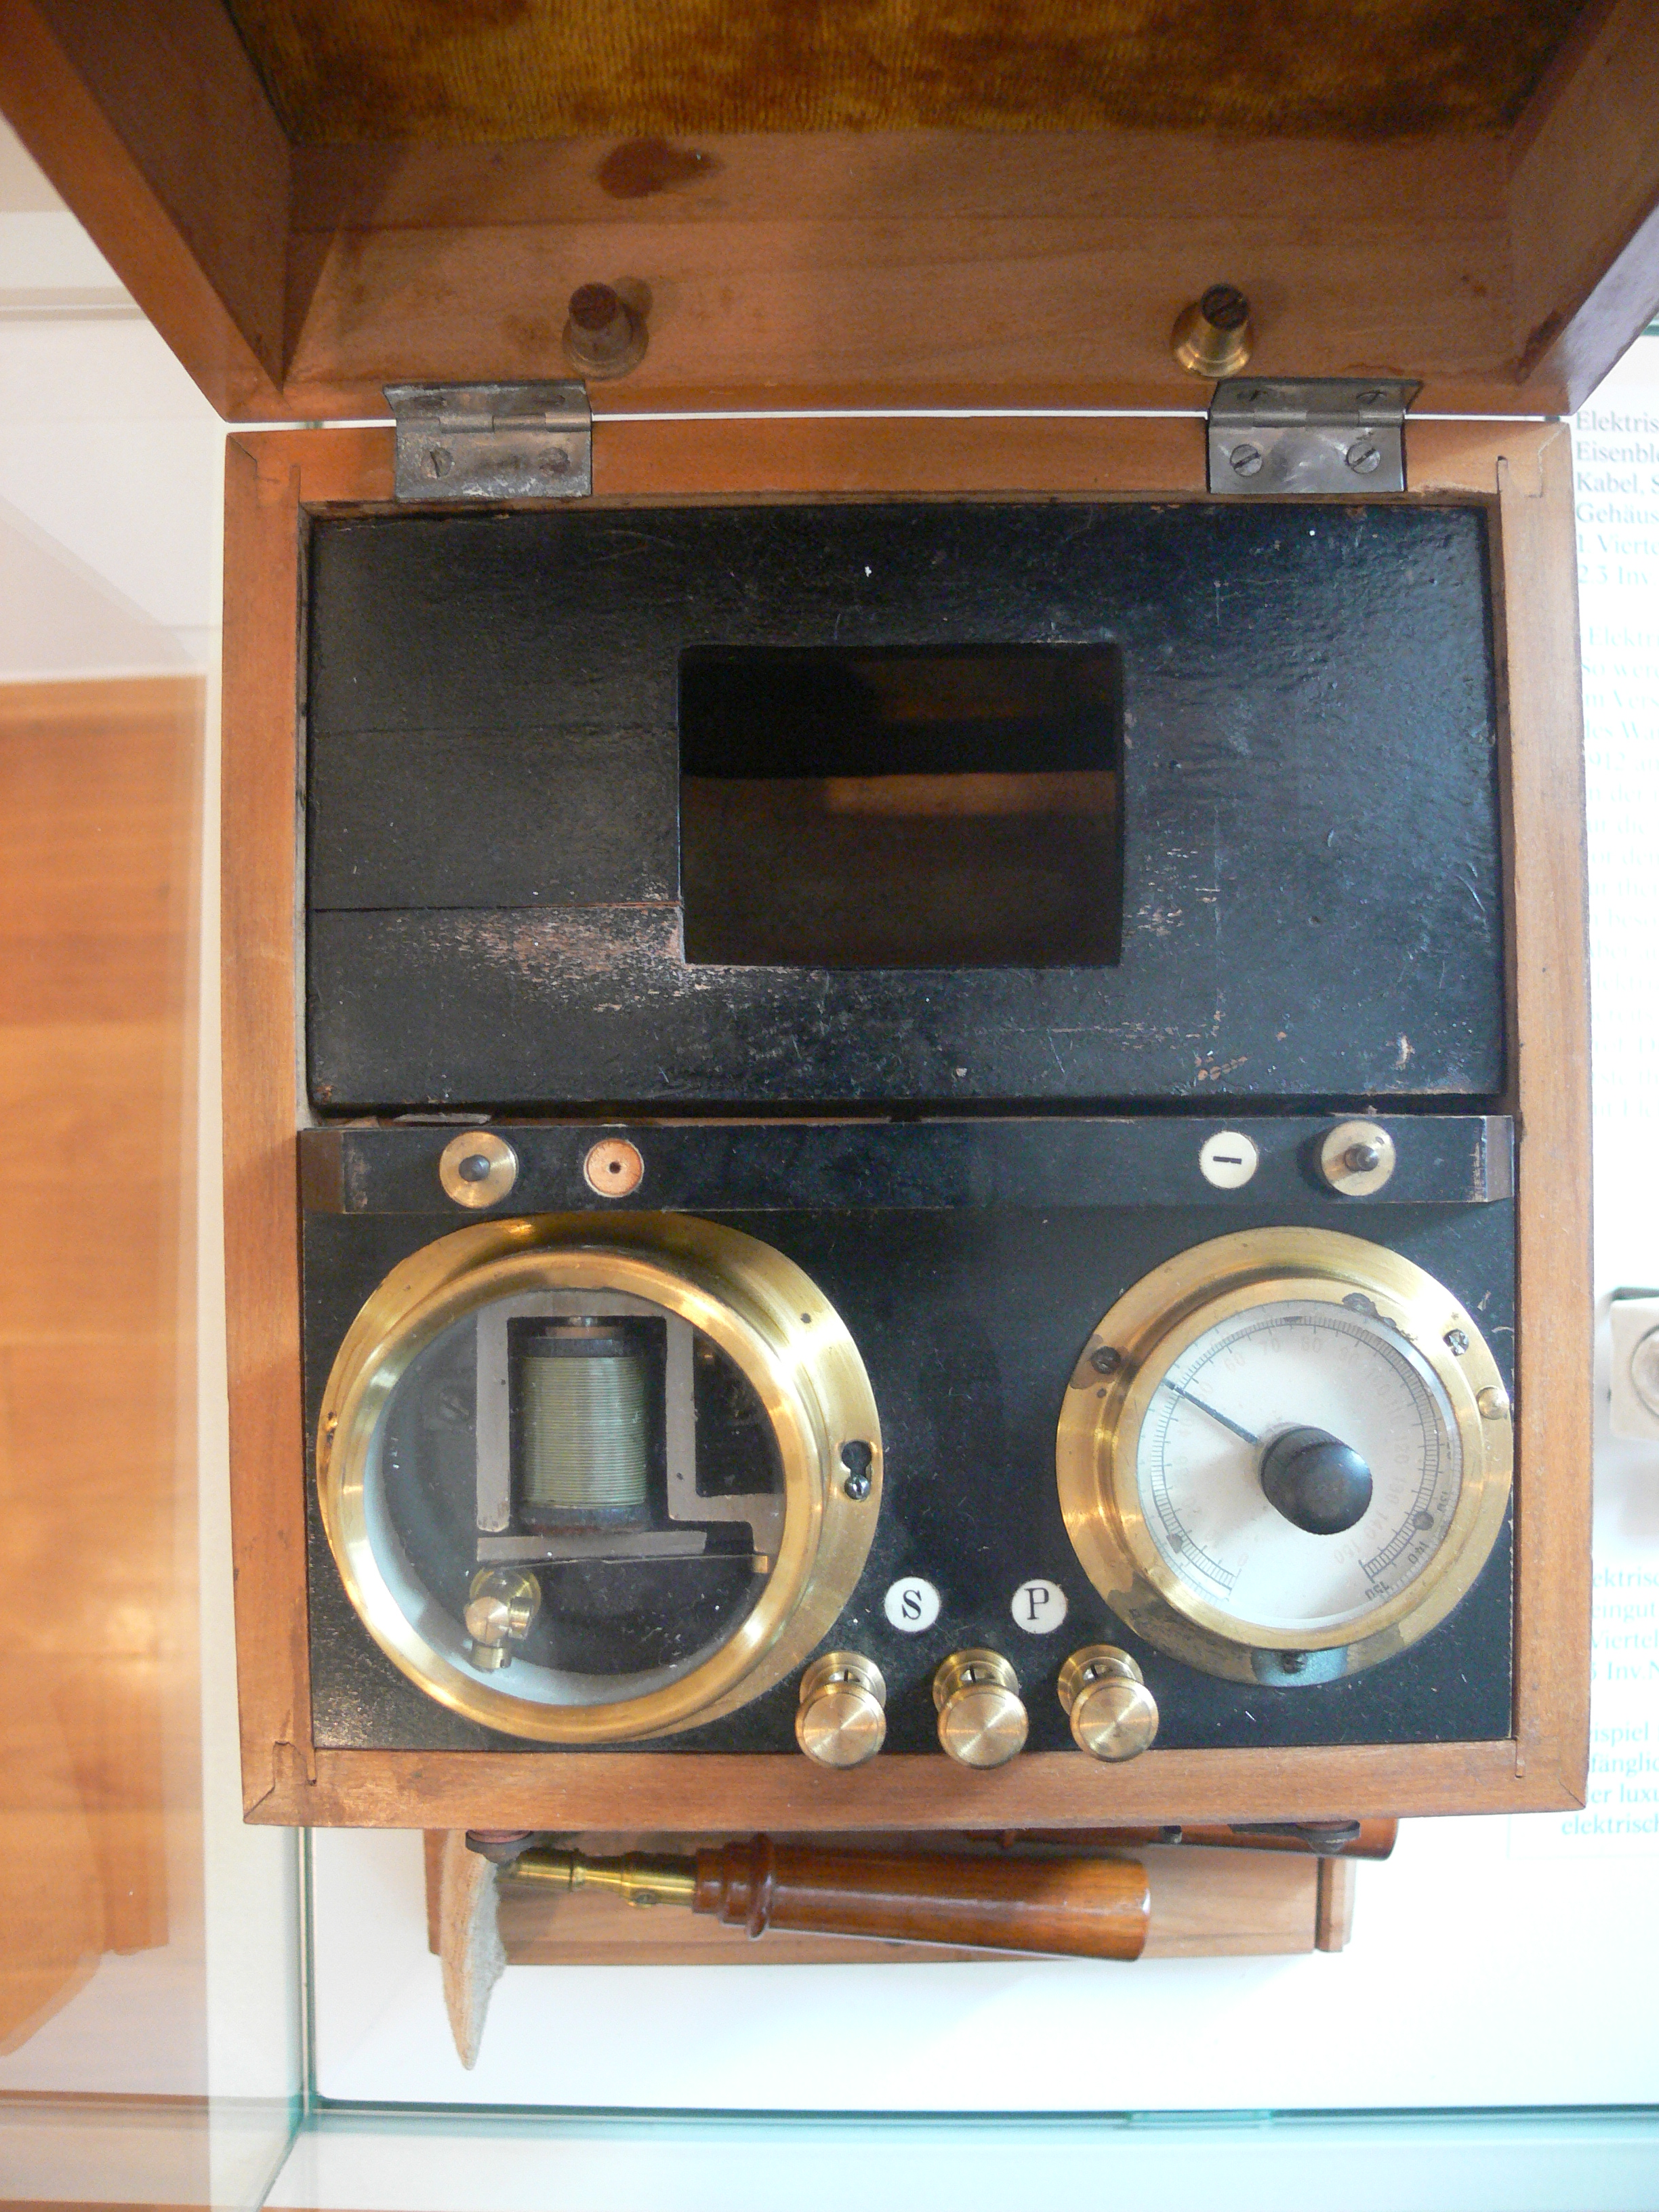
Elektrisierapparat für therapeutische Zwecke, 1. Viertel 20. Jh. Landesmuseum Württemberg (Außenstelle Museum für Volkskultur in Württemberg, Waldenbuch) 2.3., Inv. Nr. VK 1989/460
Specialty: medical-devices